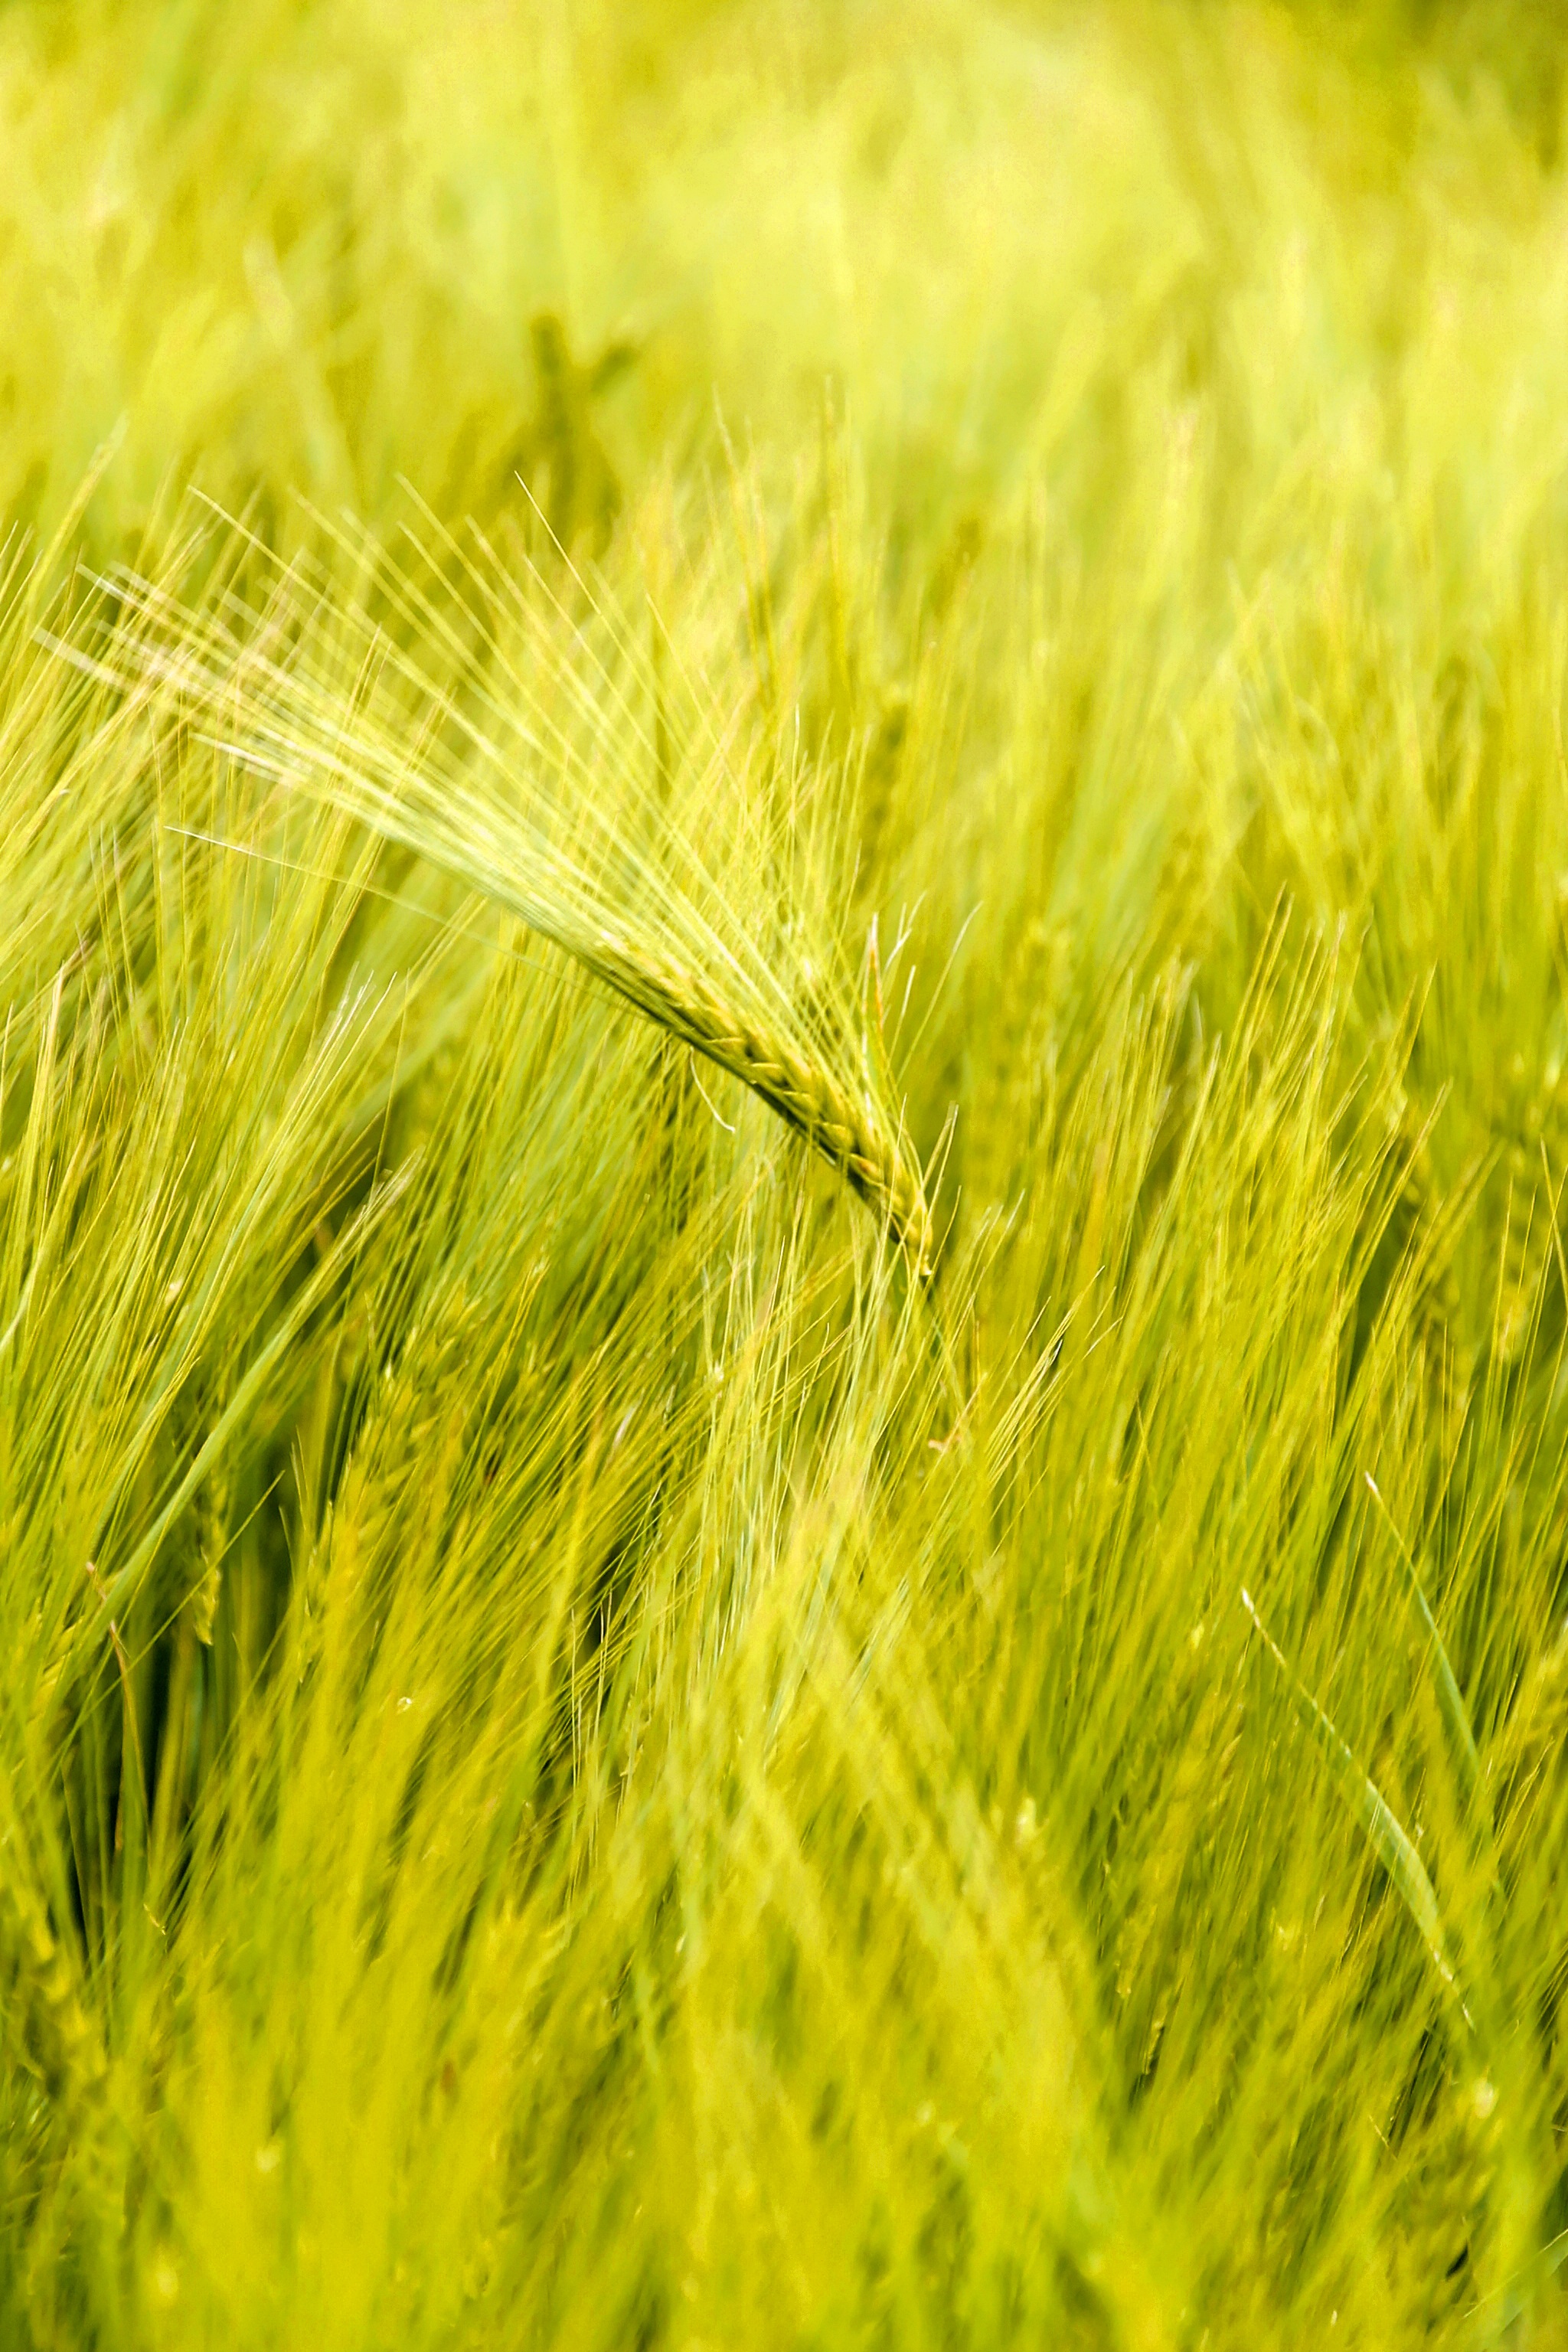
grass, plant, field, meadow, barley, wheat, grain, prairie, sunlight, leaf, food, green, agriculture, close up, grassland, rye, cereals, macro photography, flowering plant, commodity, hordeum, grass family, plant stem, land plant, food grain